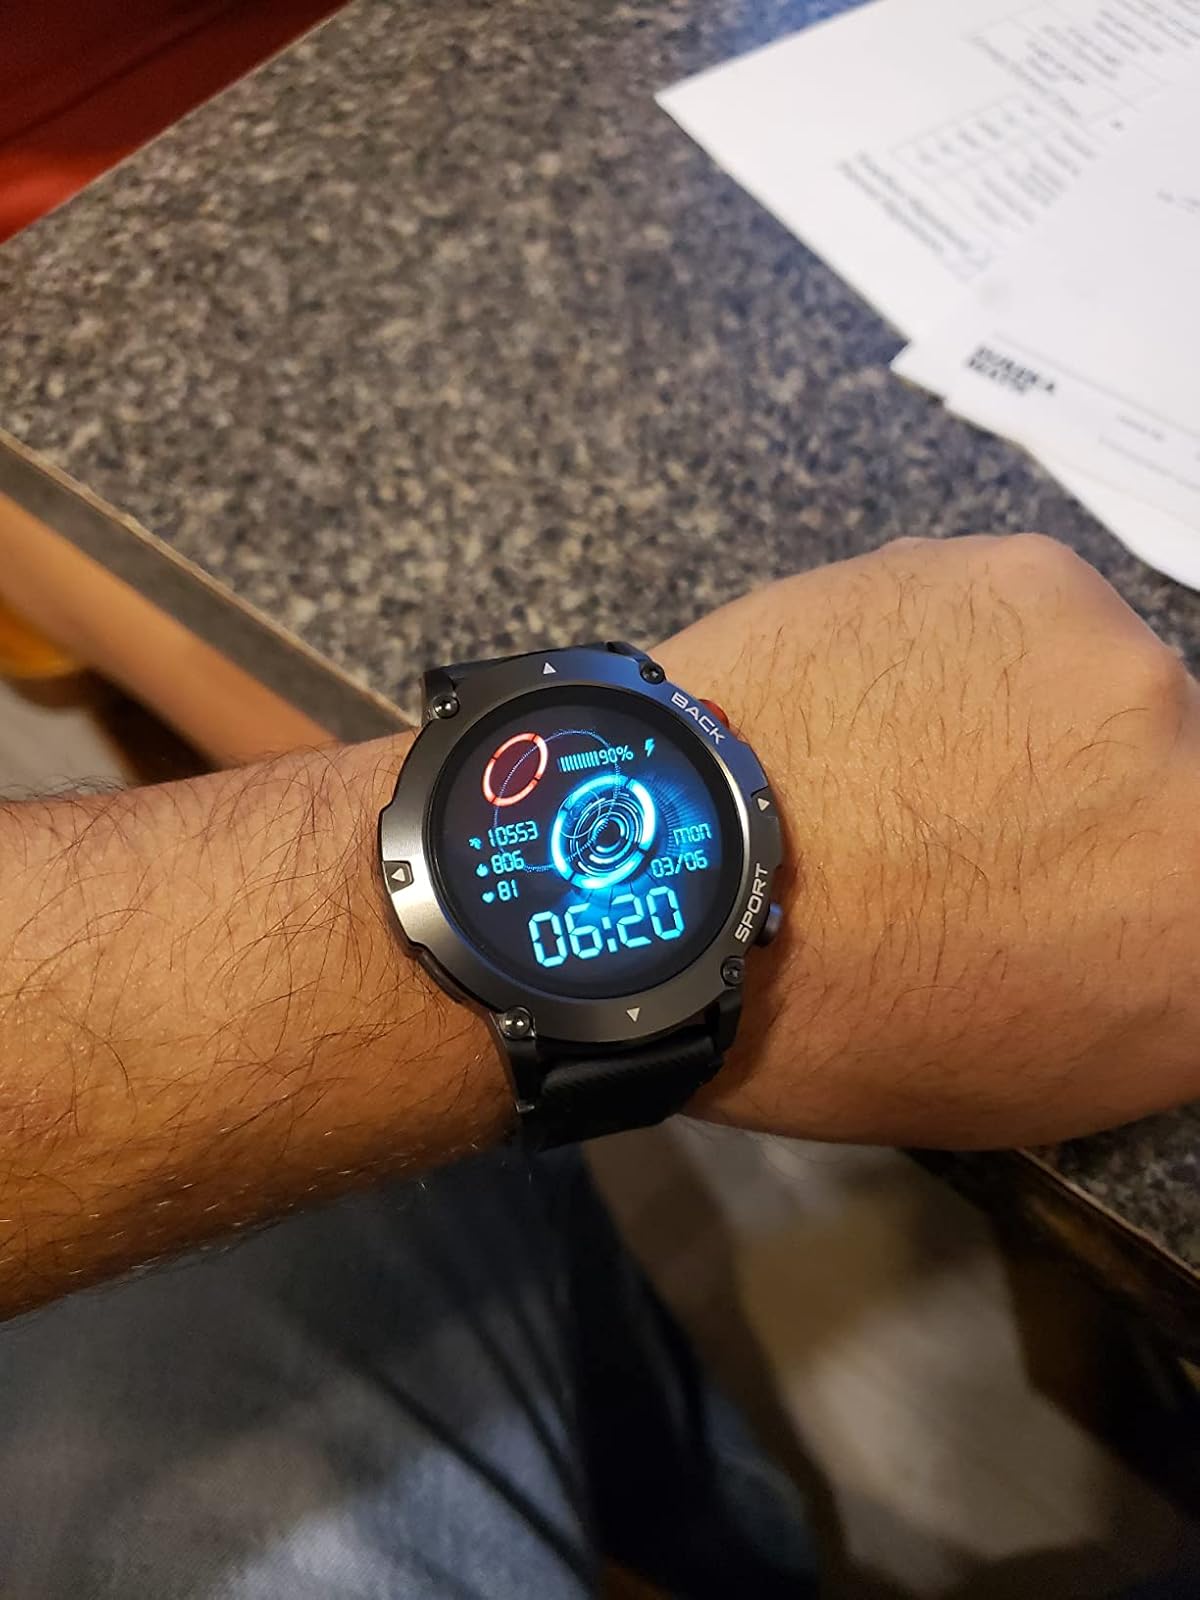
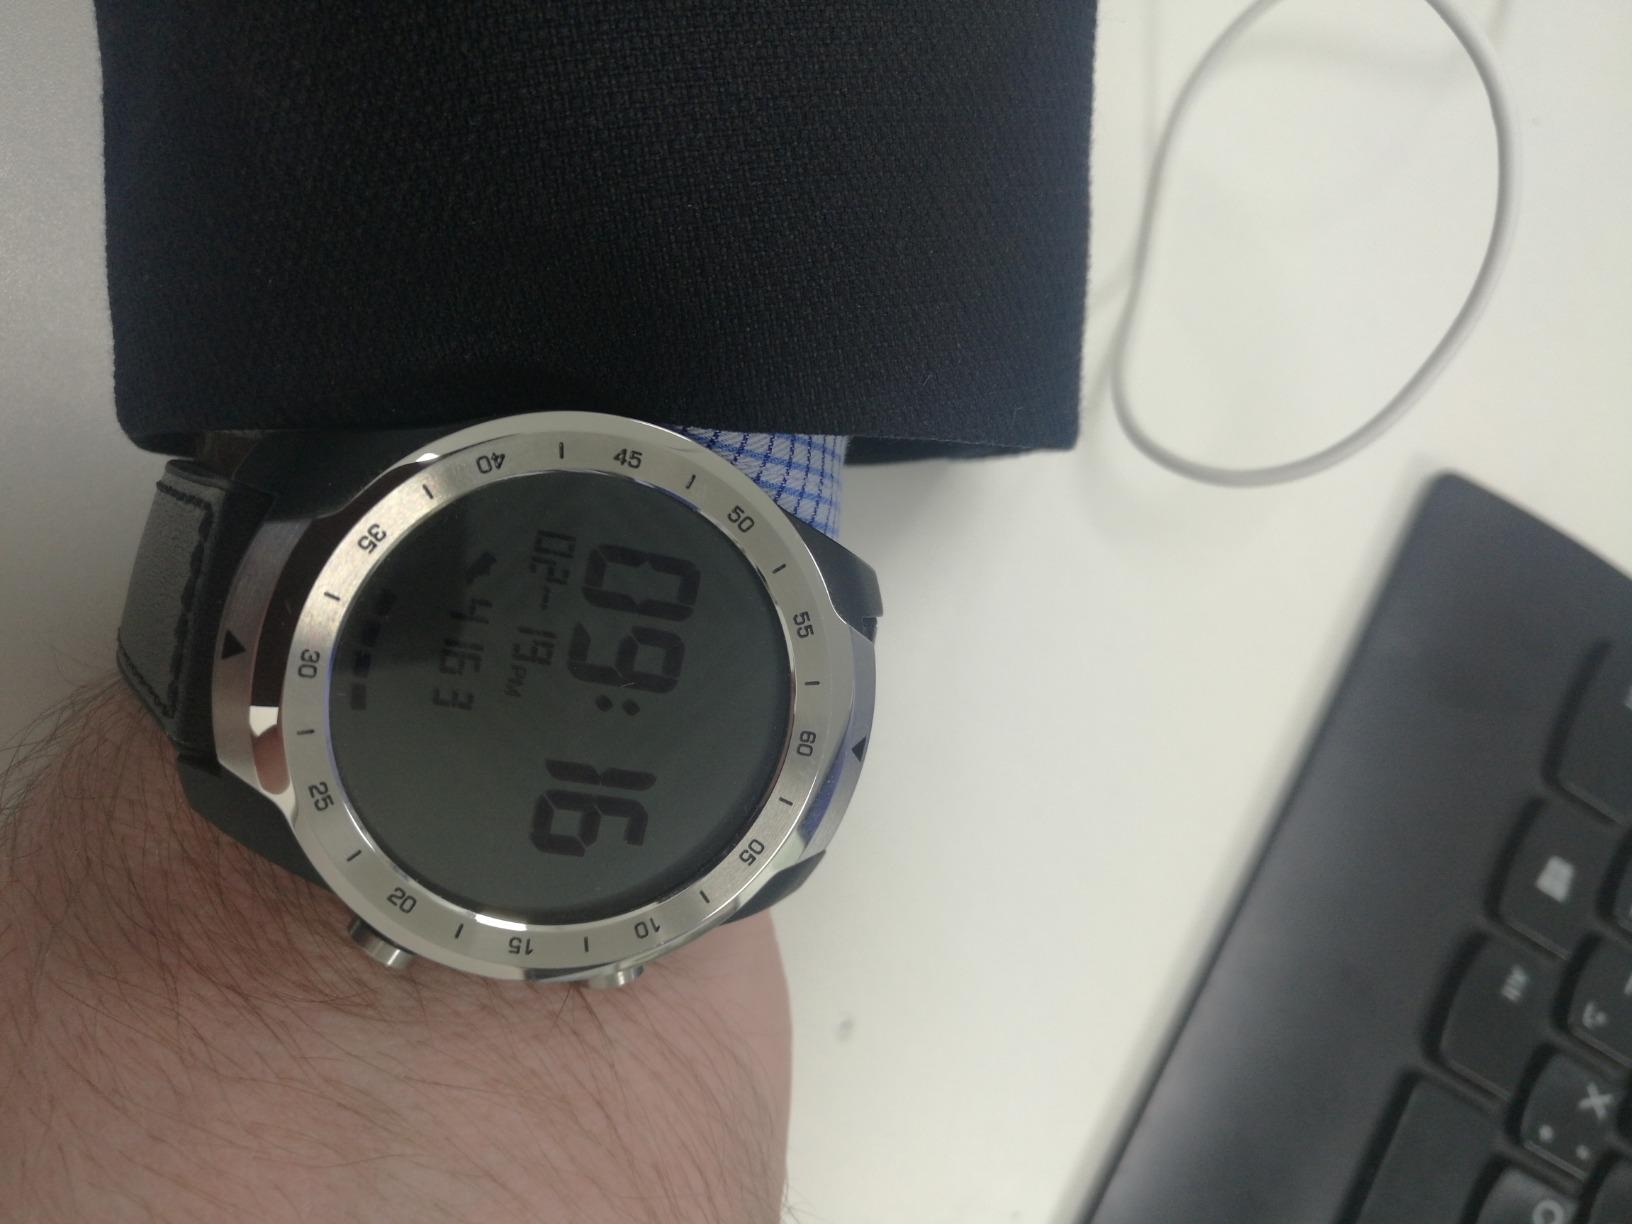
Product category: smartwatch
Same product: no